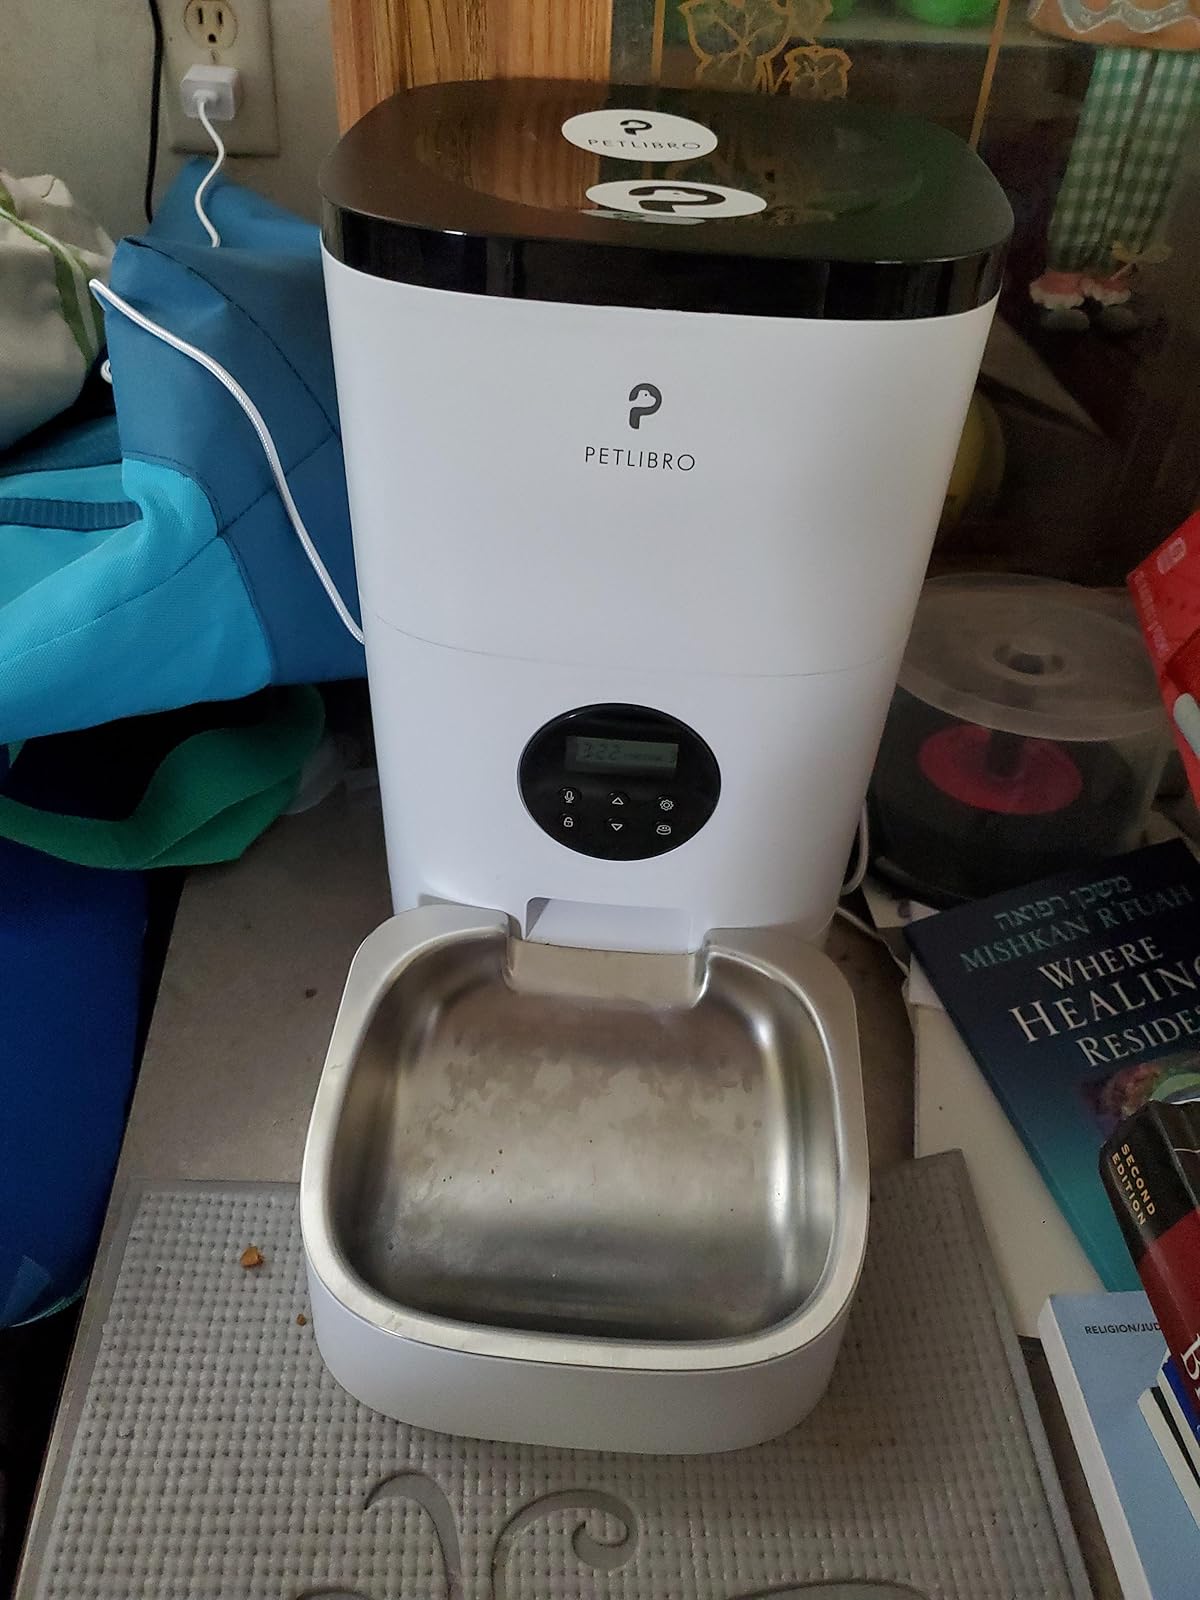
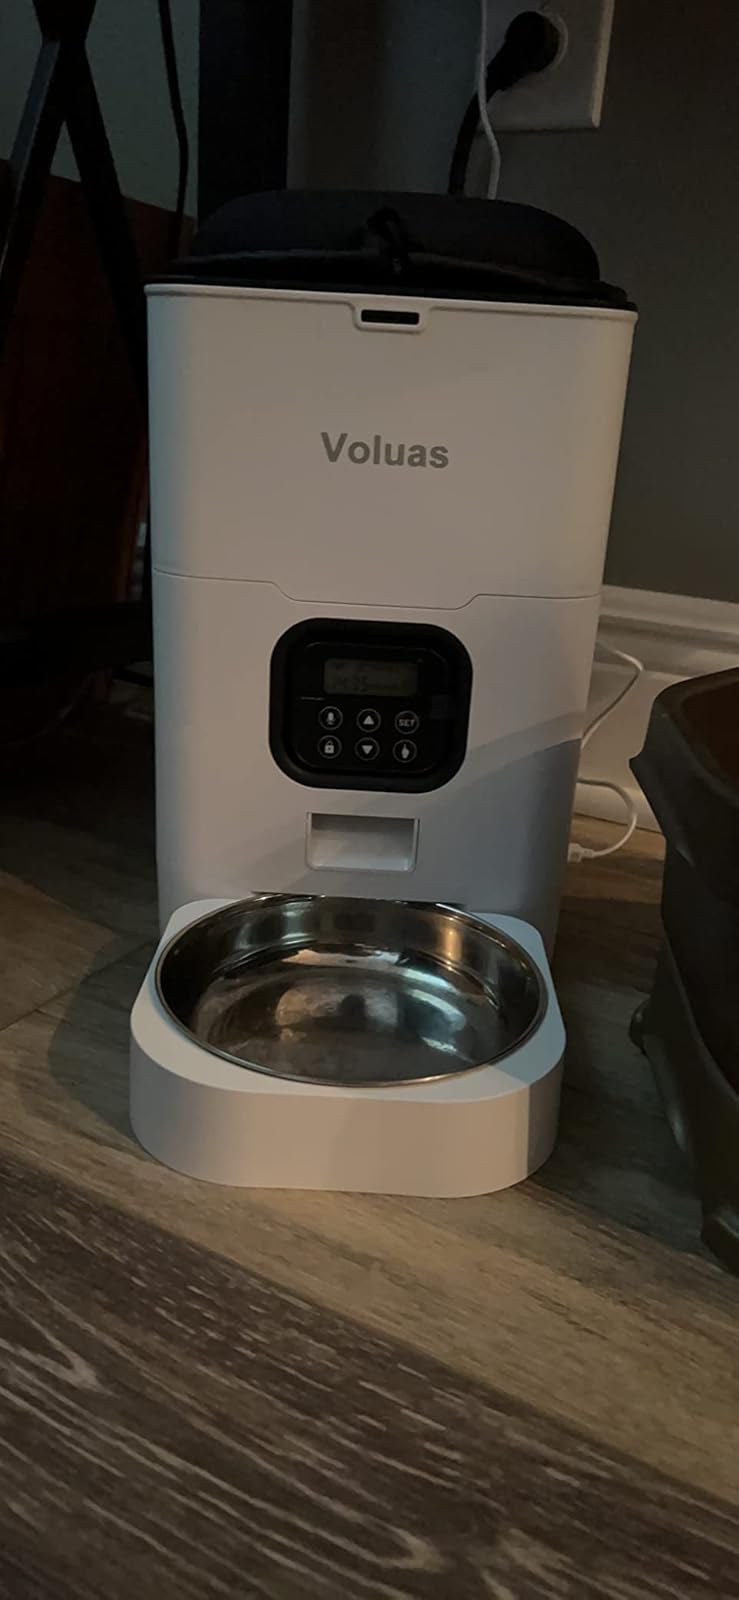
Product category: items_feeder
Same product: no